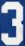
Number: 3